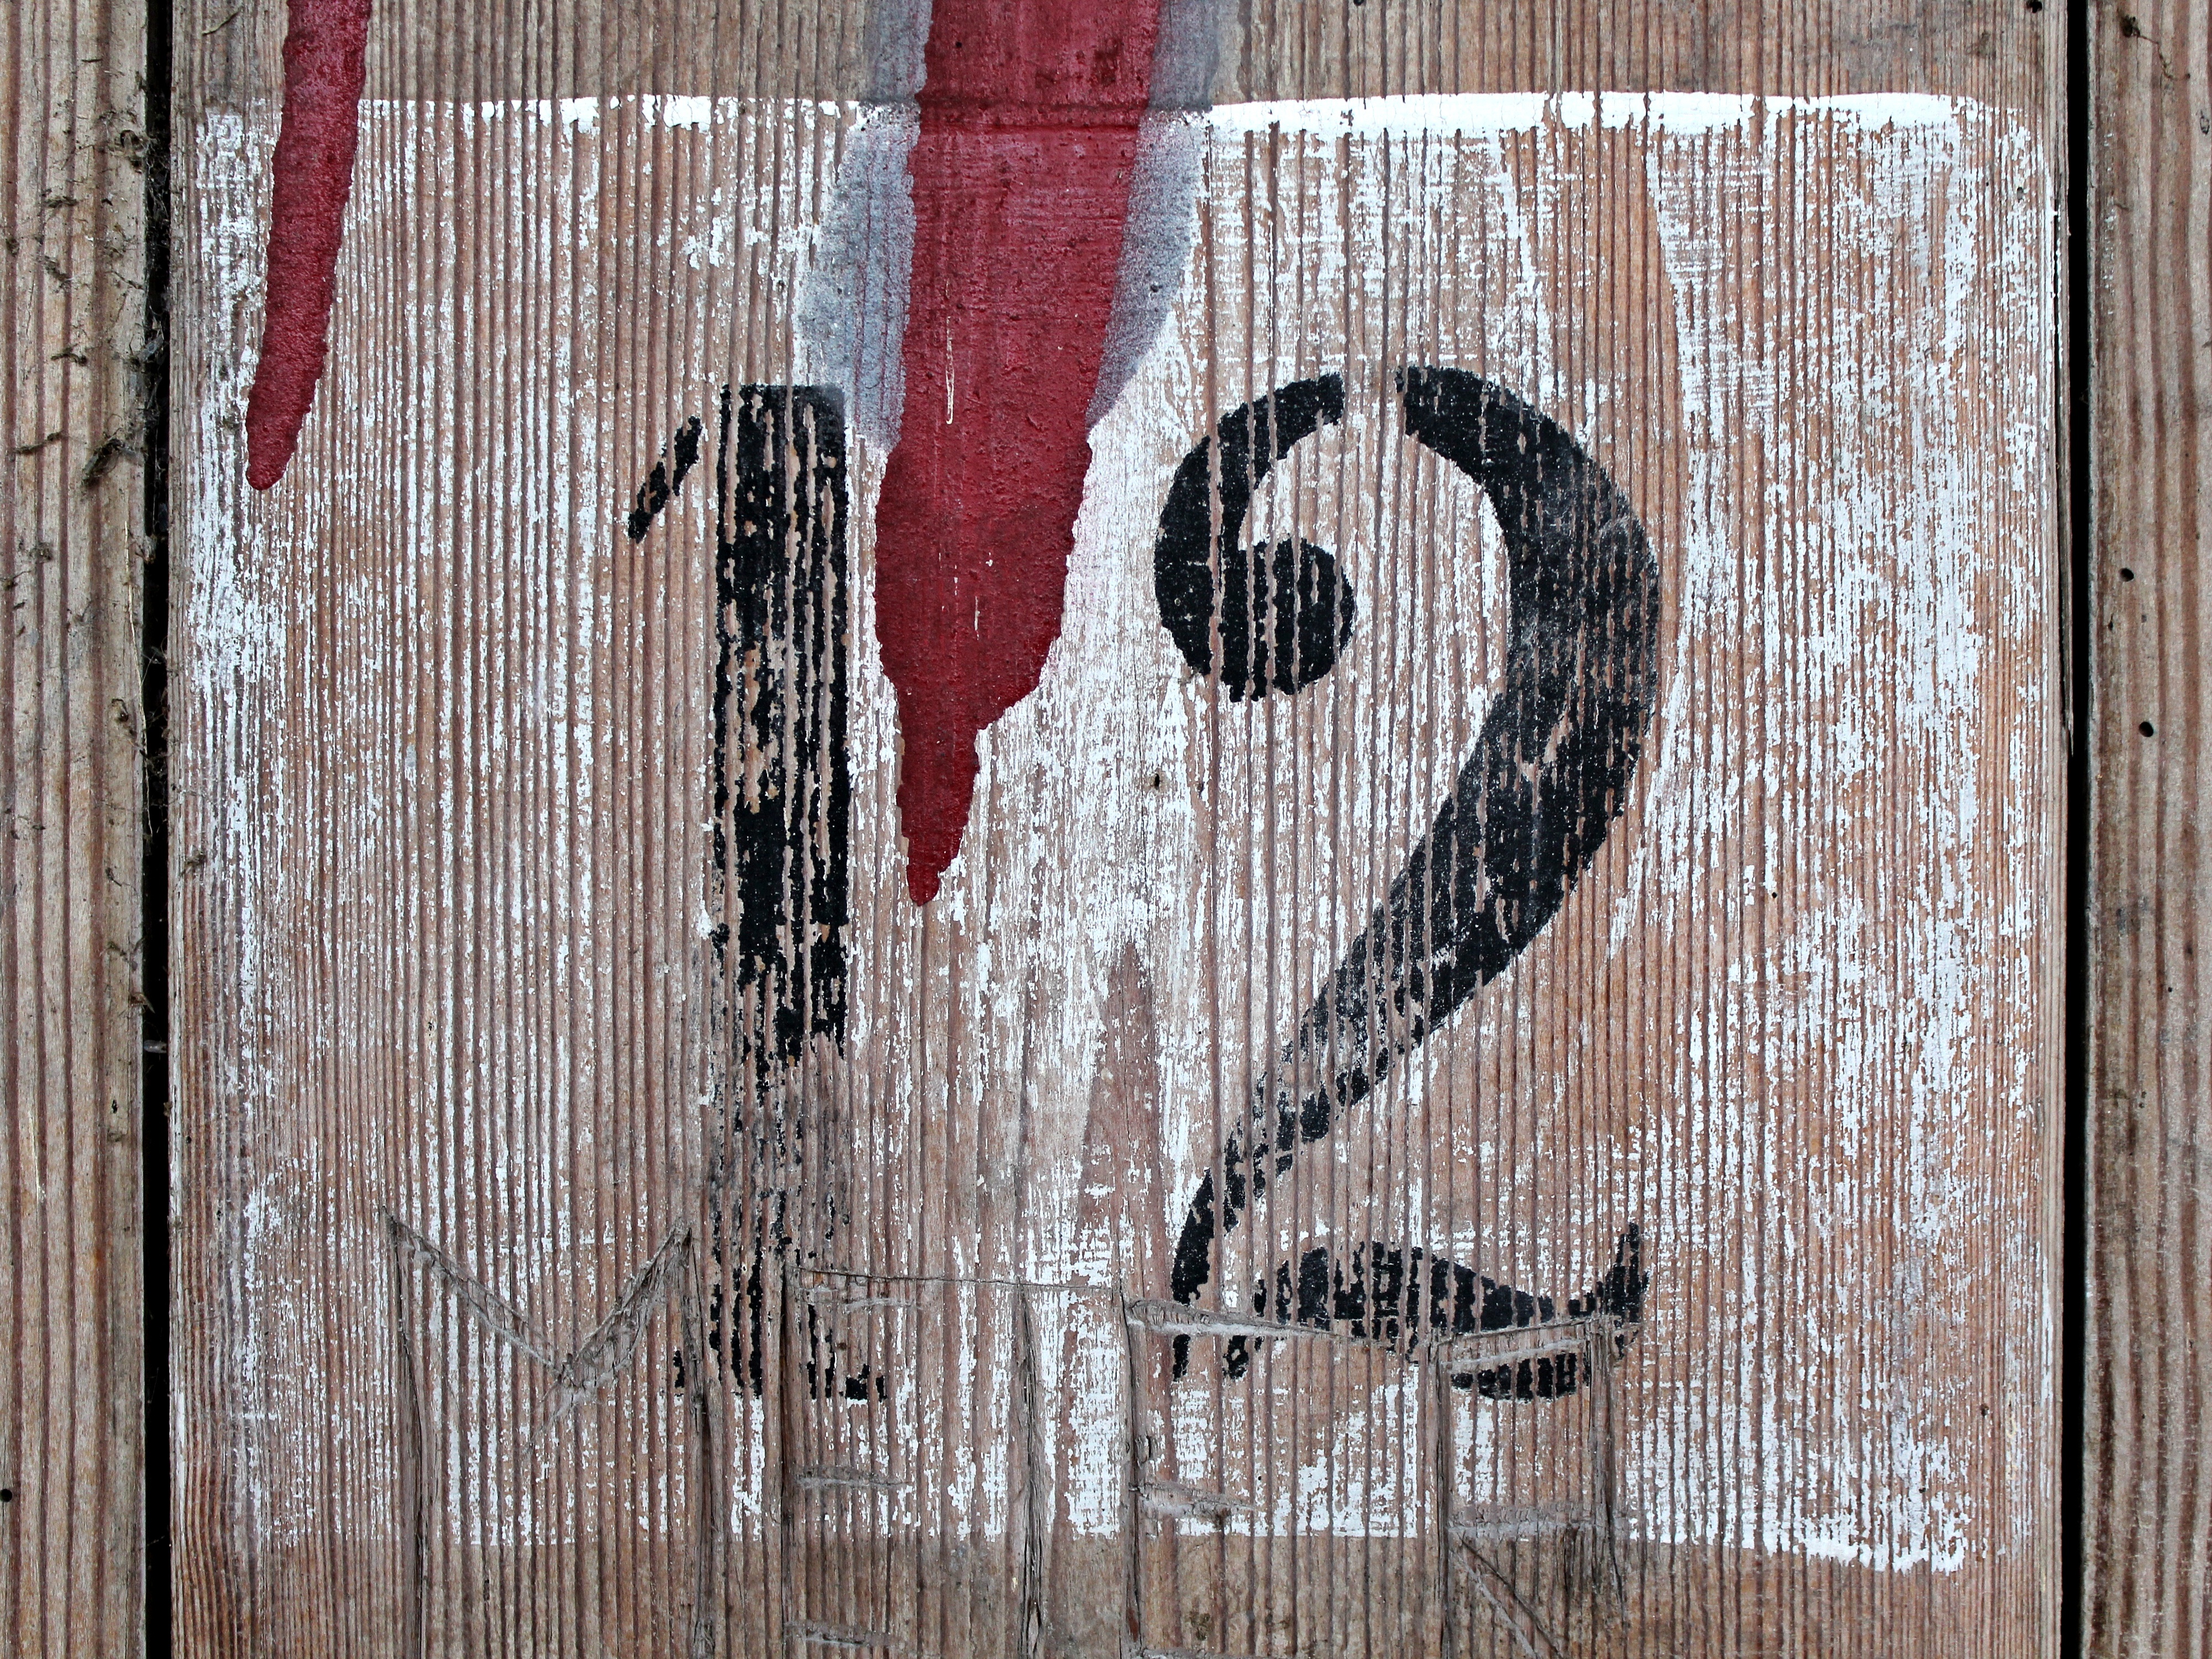
board, wood, number, wall, door, textile, art, drawing, shield, twelve, digit